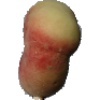
Label: Peach Flat 1